Bea Benaderet

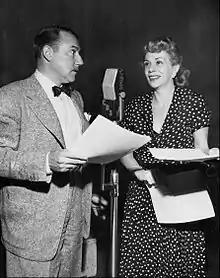
Benaderet and Gale Gordon on "Granby's Green Acres" in 1950

In 1926, Benaderet joined the staff of San Francisco radio station KFRC, which was under the new ownership of Don Lee and where her duties included acting, singing, writing, and producing.